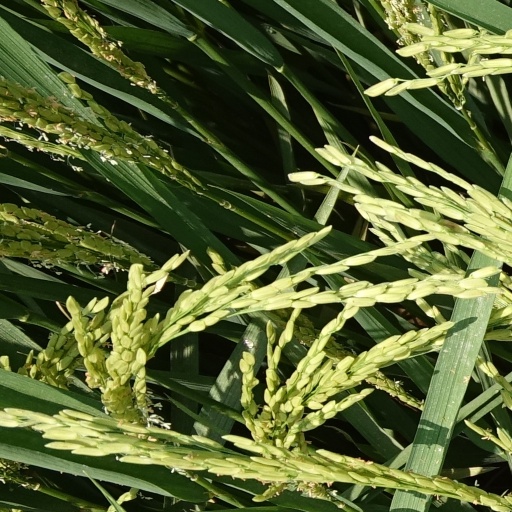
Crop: rice